Gaston Bonet-Maury

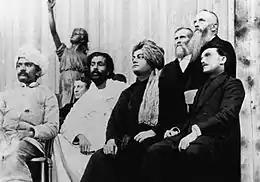
At the Parliament of World Religions, Chicago, Sept. 1893. From left to right: Virchand Gandhi, Anagarika Dharmapala, Swami Vivekananda, and A. G. Bonet-Maury.(possibly)

Amy Gaston Charles Auguste Bonet-Maury (2 January 1842, Paris – 20 June 1919, Paris) was a French Protestant historian.